Latvian Footballer of the Year

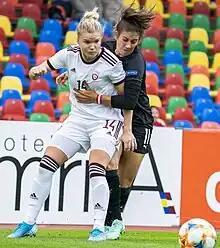
Olga Ševcova (in white uniform), record winner of the award.

Latvian Footballer of the Year is an association football award for Latvia. It is held by the Latvian Football Federation. Since 2005, there has also been an award for the top female player.